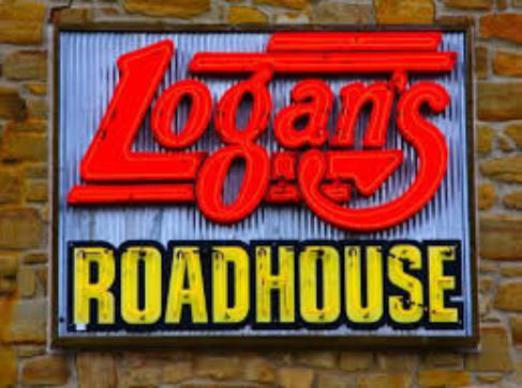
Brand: logan's roadhouse
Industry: Food